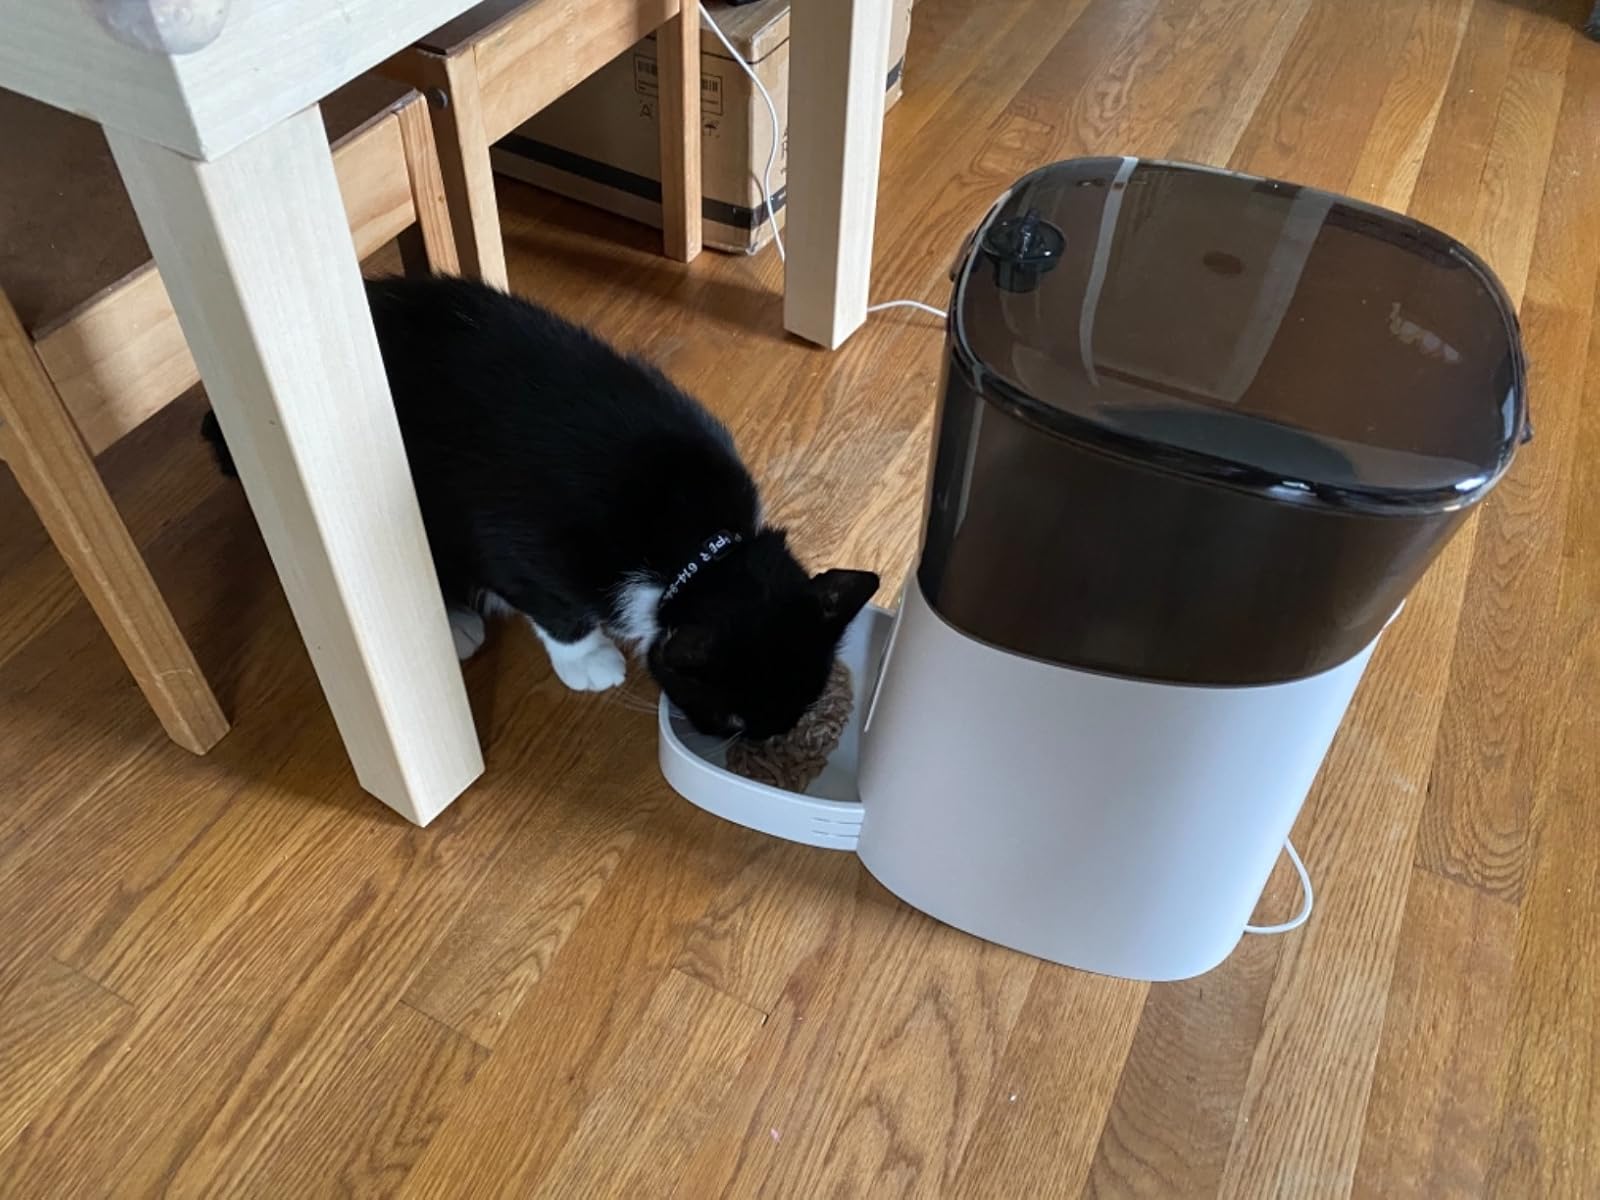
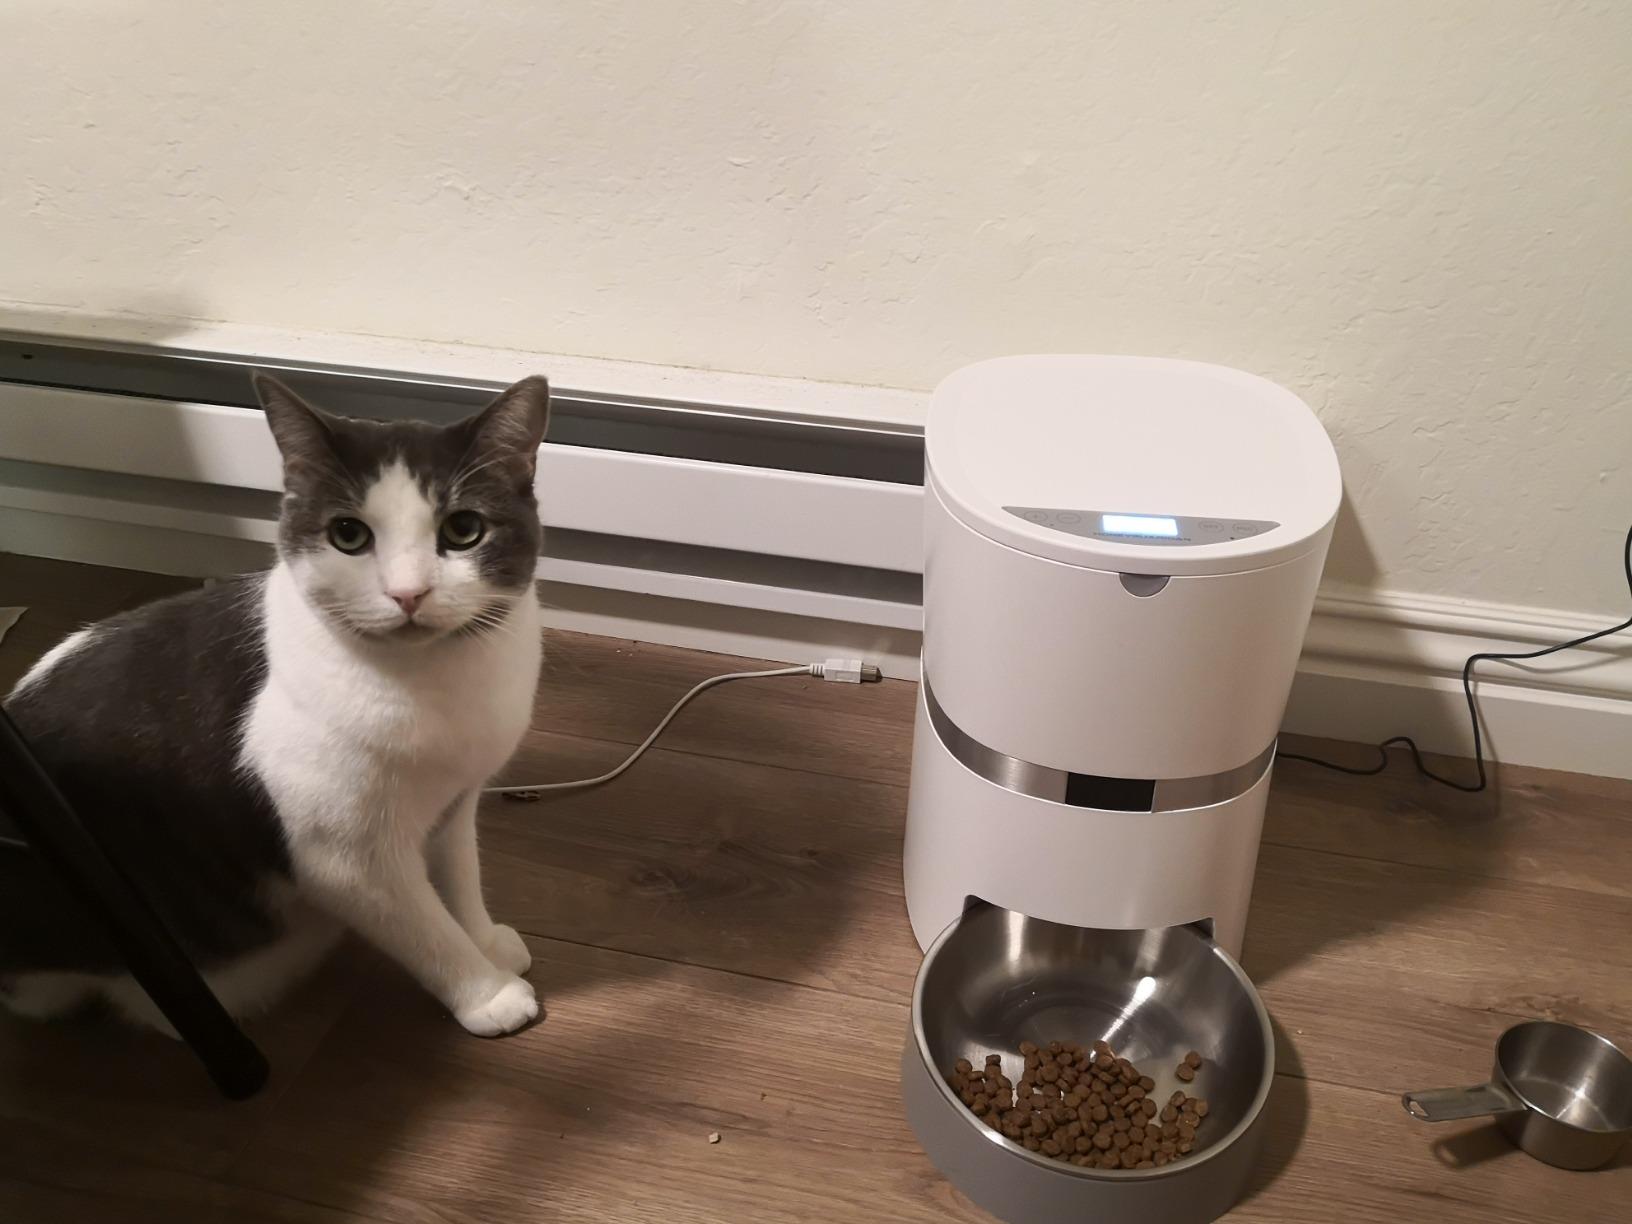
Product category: items_feeder
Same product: no